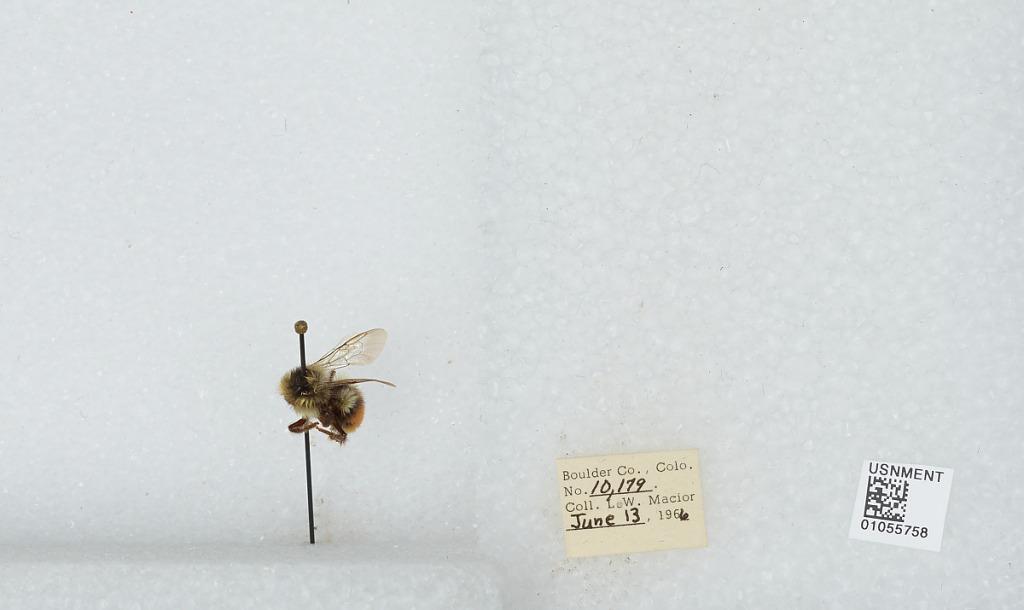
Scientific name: Bombus (Pyrobombus) bifarius Cresson
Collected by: L. Macior
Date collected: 1966-6-13
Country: United States
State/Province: Colorado
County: Boulder
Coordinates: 40.09, -105.36